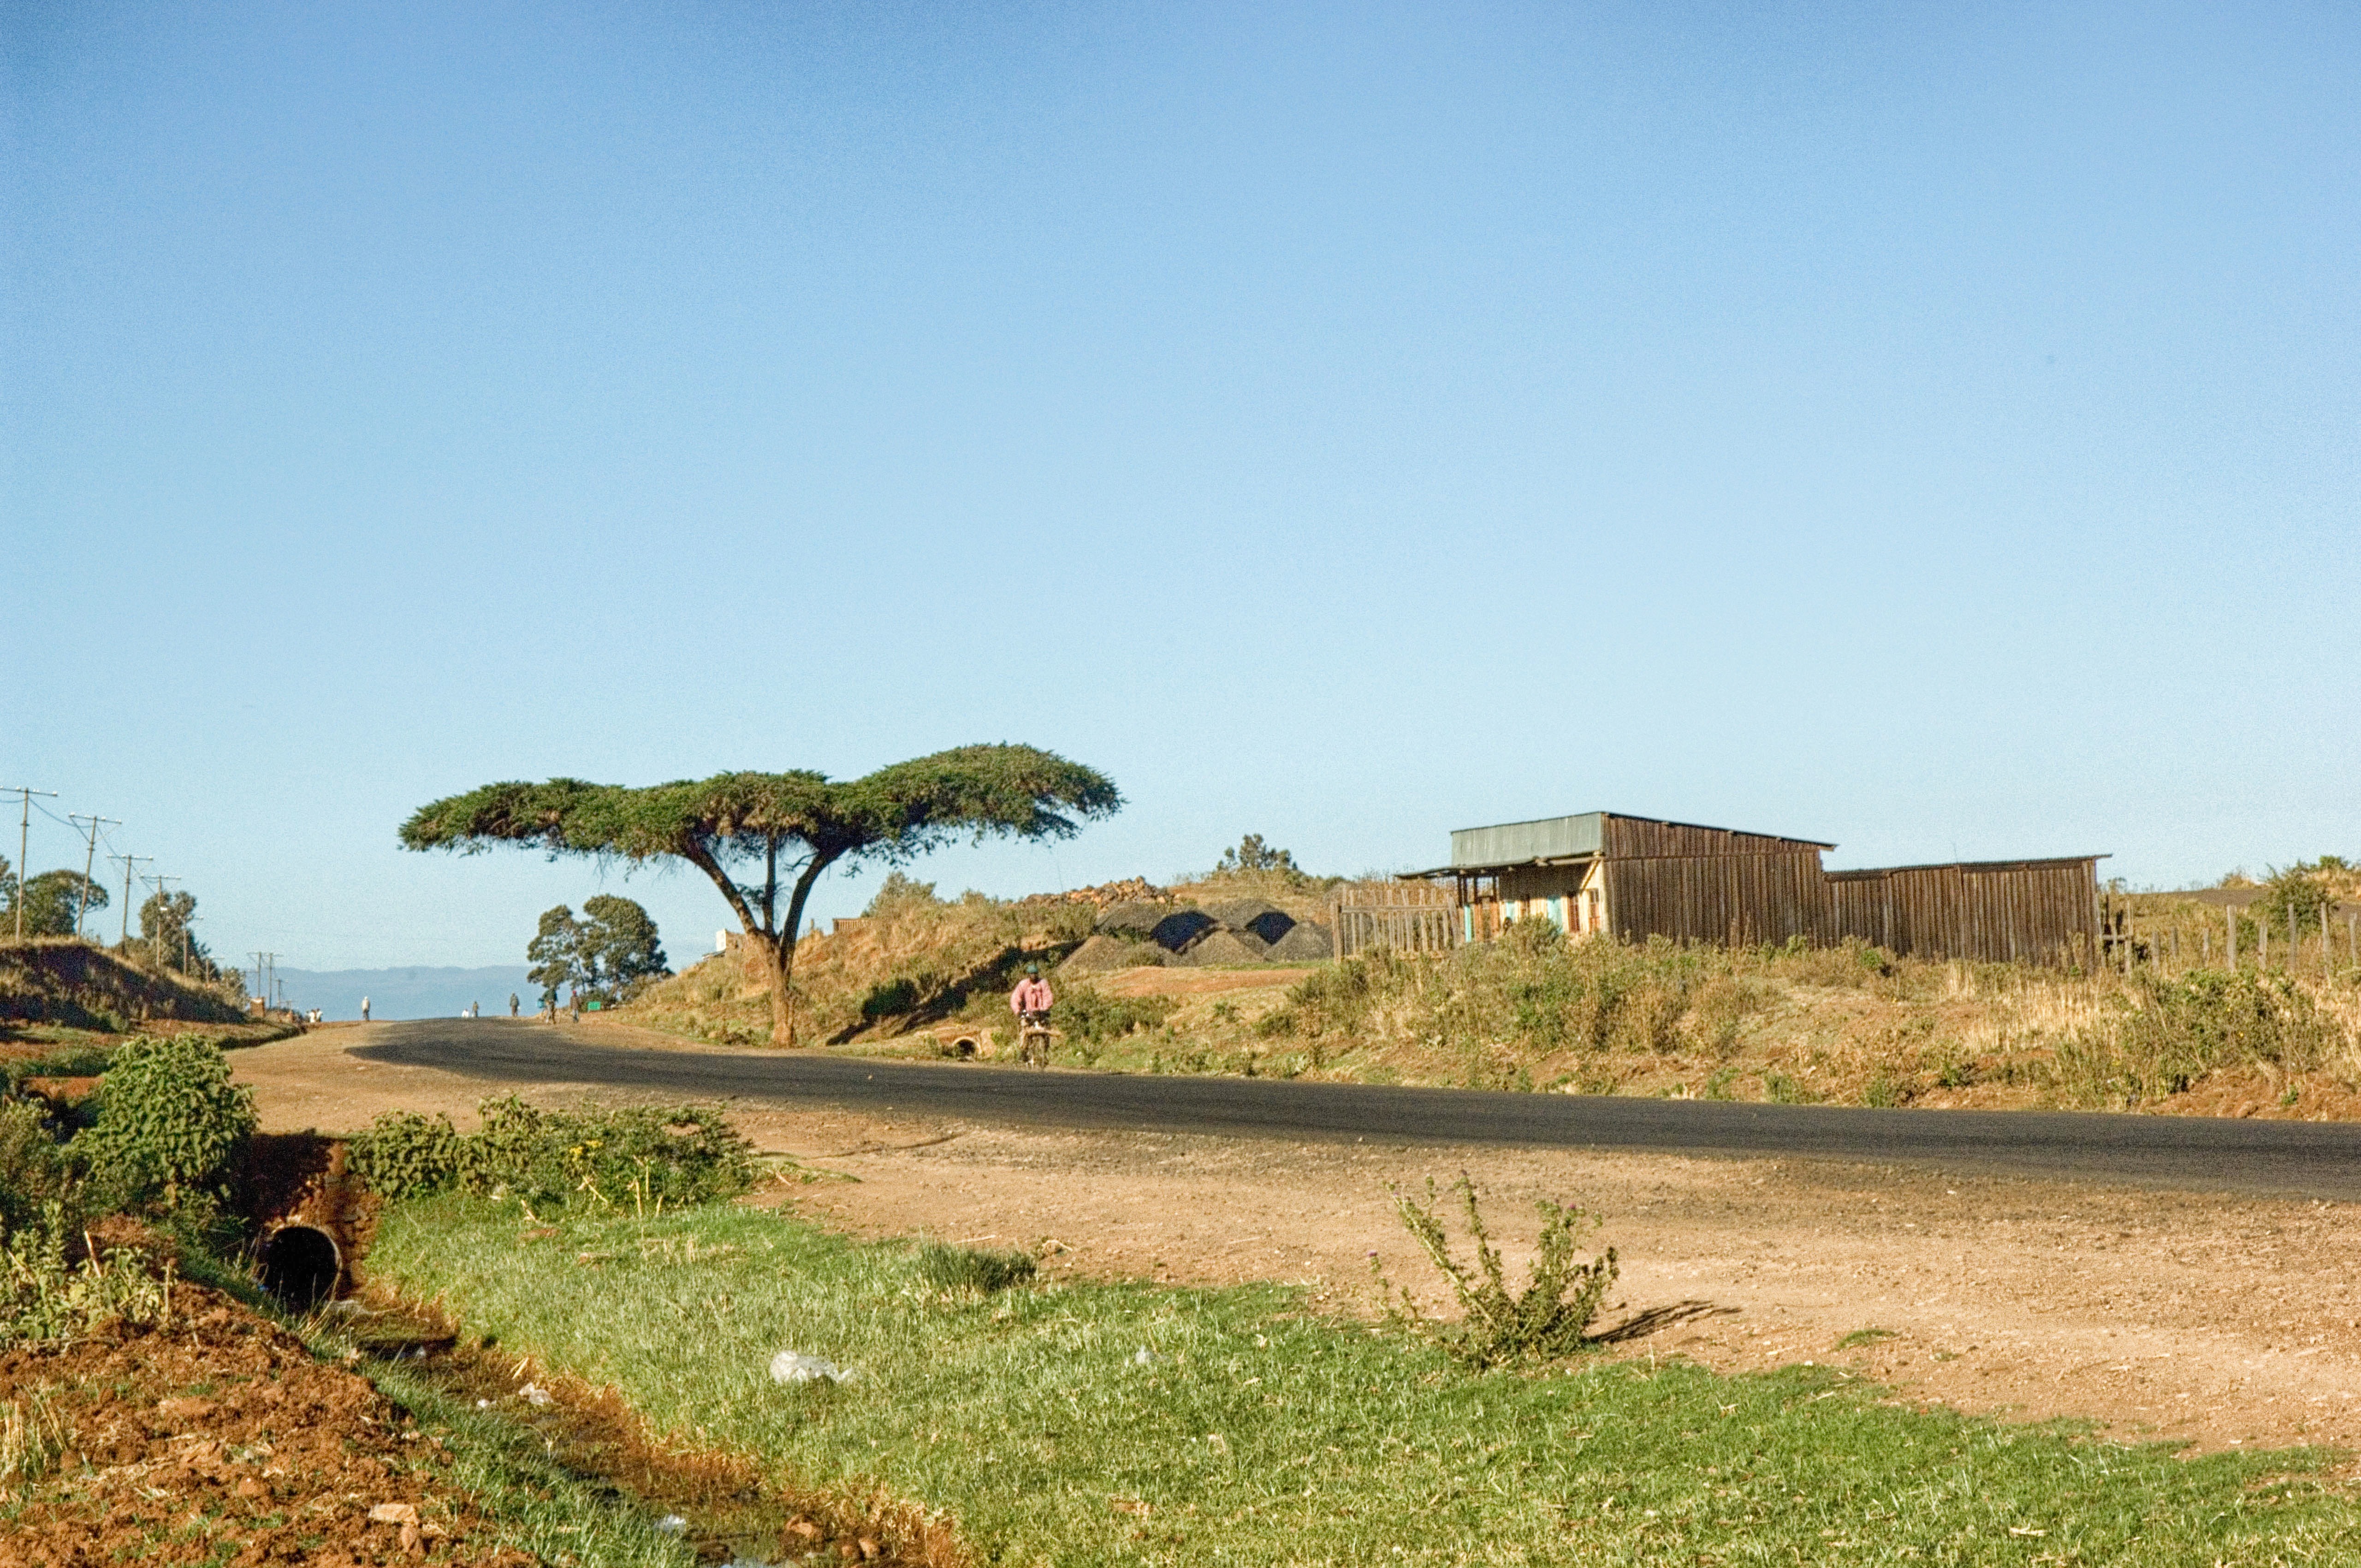
landscape, sea, coast, tree, nature, road, trail, field, countryside, hill, country, village, scenic, ranch, soil, agriculture, savanna, plain, outside, buildings, estate, ecosystem, kenya, rural area, land lot